Bactrian language

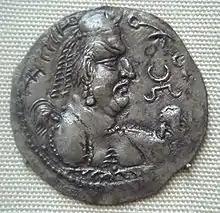
Silver drachm of Alchon Huns ruler Khingila. Bactrian script legend: χιγγιλο αλχοννο ""Khiggilo Alchono"", with Alchon tamgha symbol 15px.

A major difficulty in determining Bactrian phonology is that affricates and voiced stops were not consistently distinguished from the corresponding fricatives in the Greek script.